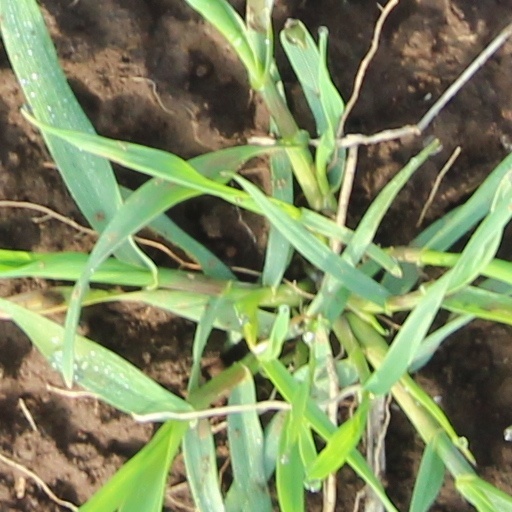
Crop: wheat